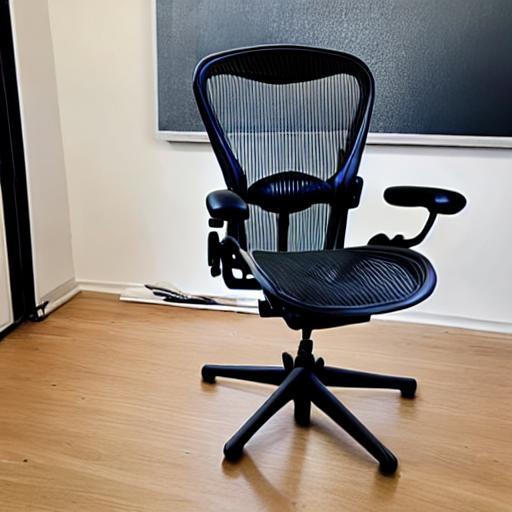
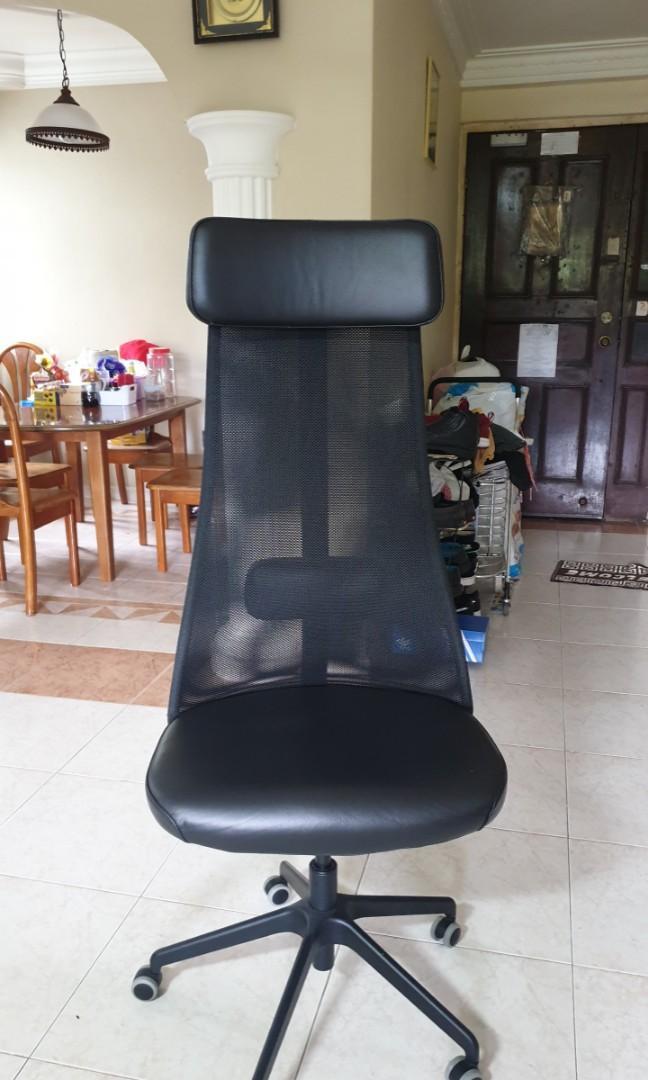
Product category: items_chair
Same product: no